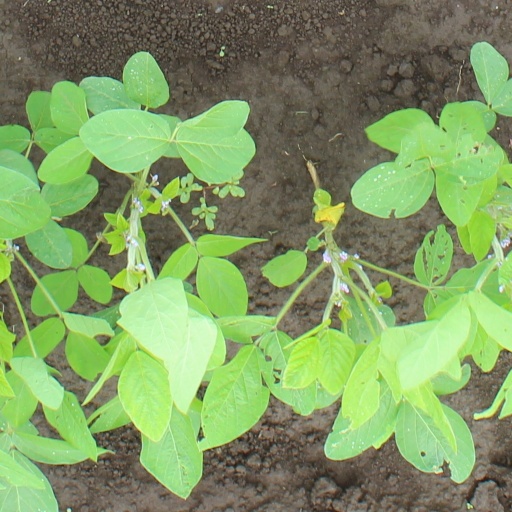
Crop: soybean